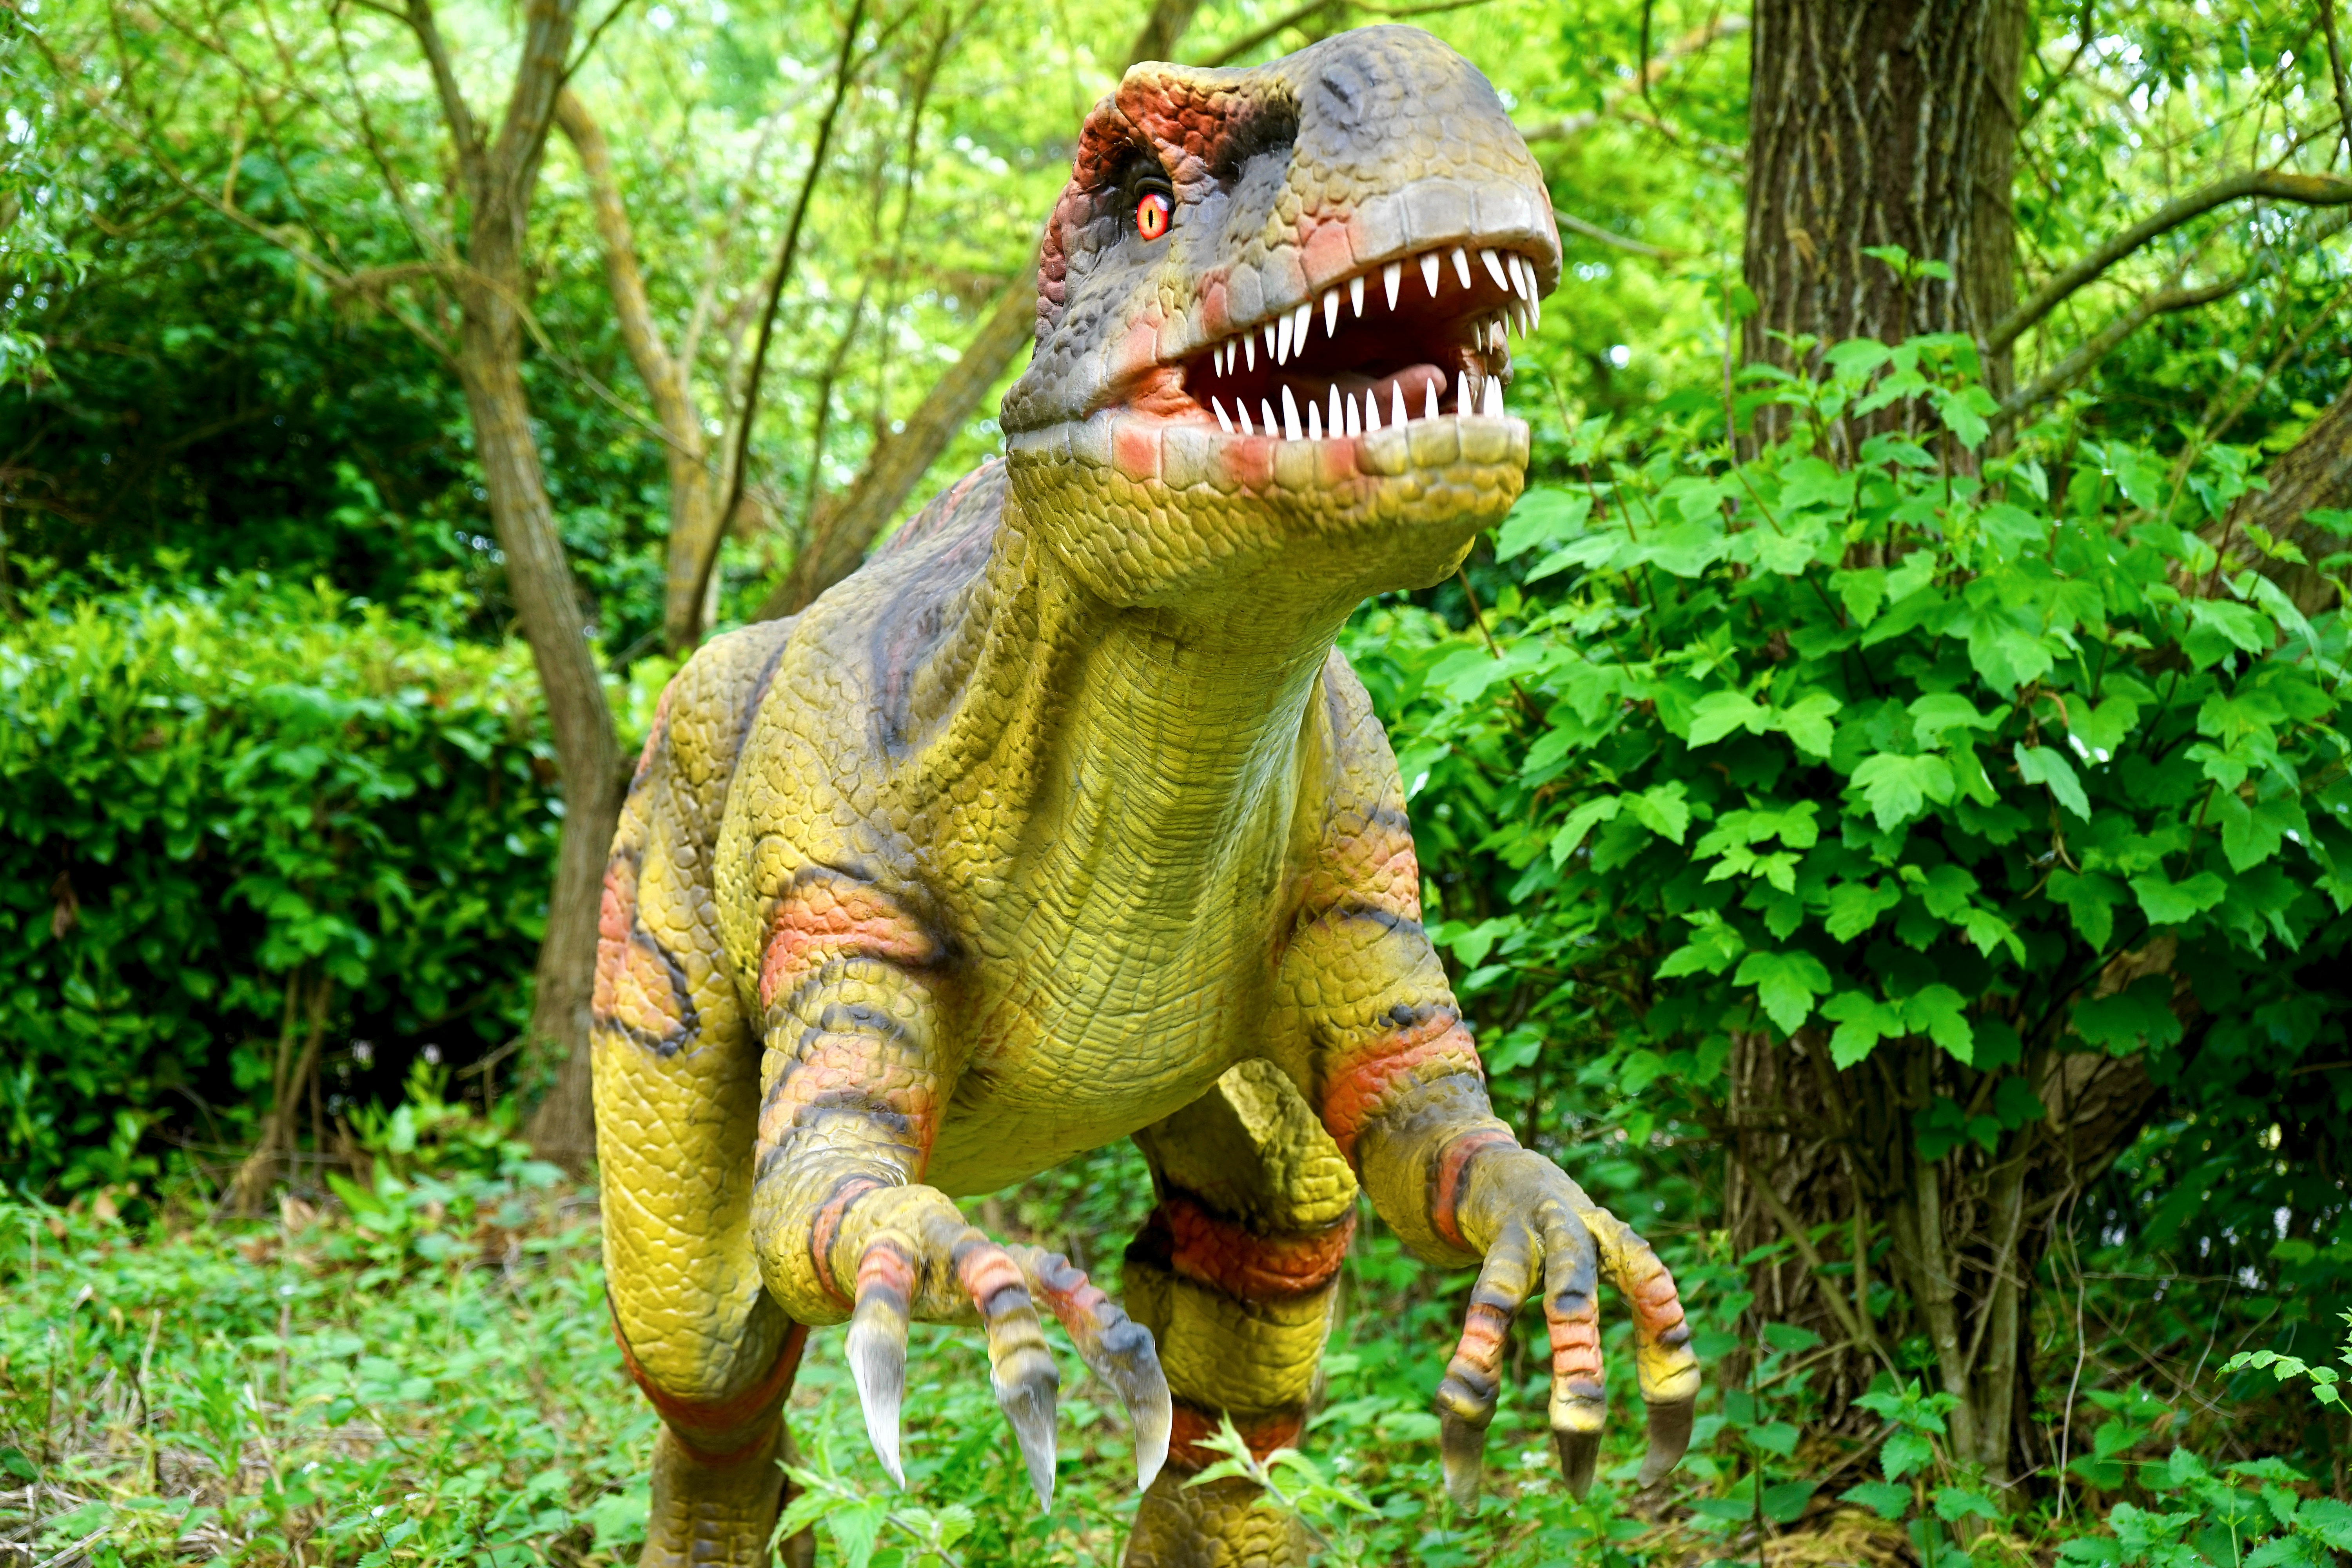
animal, wild, jungle, predator, reptile, iguana, fauna, mouth, scary, beast, monster, creature, dinosaur, strong, carnivore, hunter, extinct, prehistoric, dangerous, tyrannosaurus, jurassic, jaw, t rex